Tornadoes of 1988

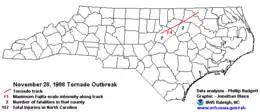
Raleigh tornado path

This page documents the tornadoes and tornado outbreaks of 1988, primarily in the United States. Most tornadoes form in the U.S., although some events may take place internationally. Tornado statistics for older years like this often appear significantly lower than modern years due to fewer reports or confirmed tornadoes.